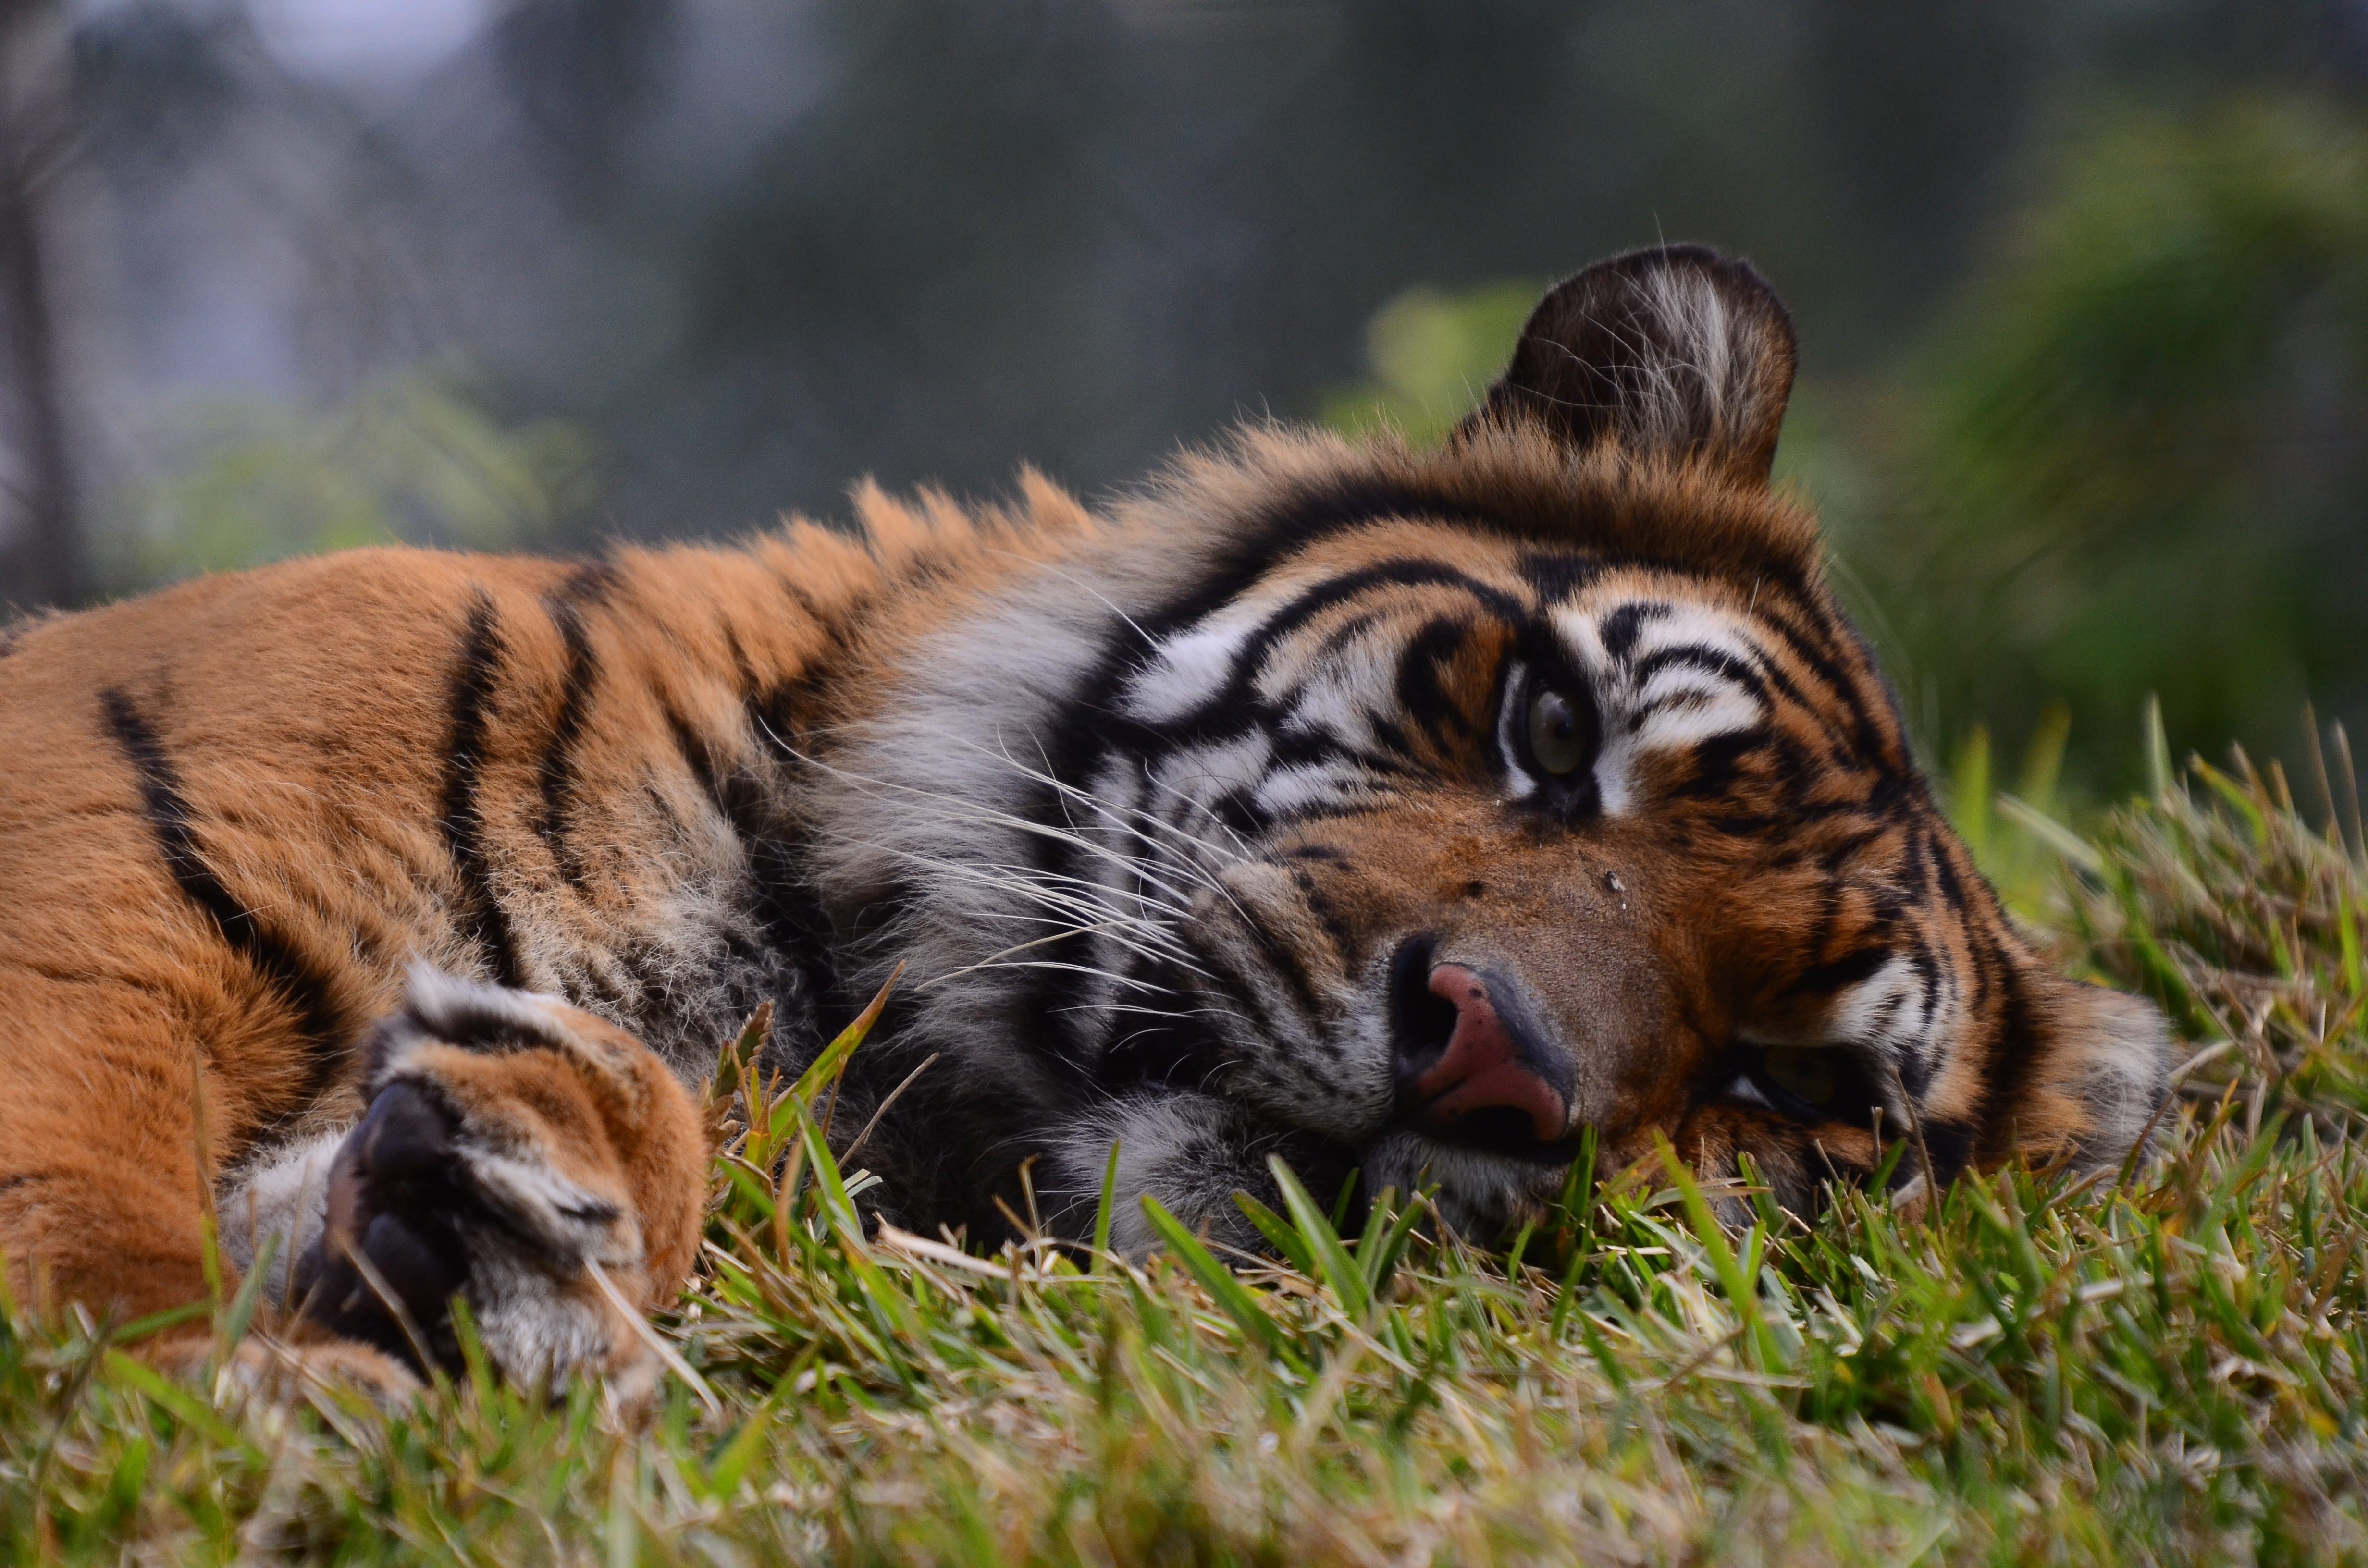
wildlife, zoo, mammal, fauna, whiskers, tiger, vertebrate, big cats, cat like mammal